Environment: real
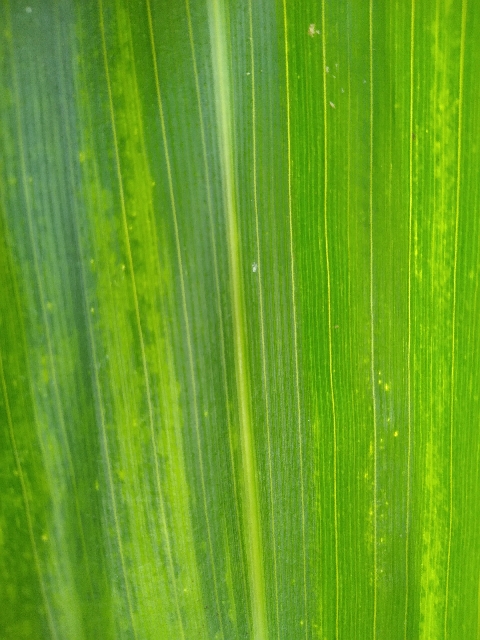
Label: lethal_necrosis